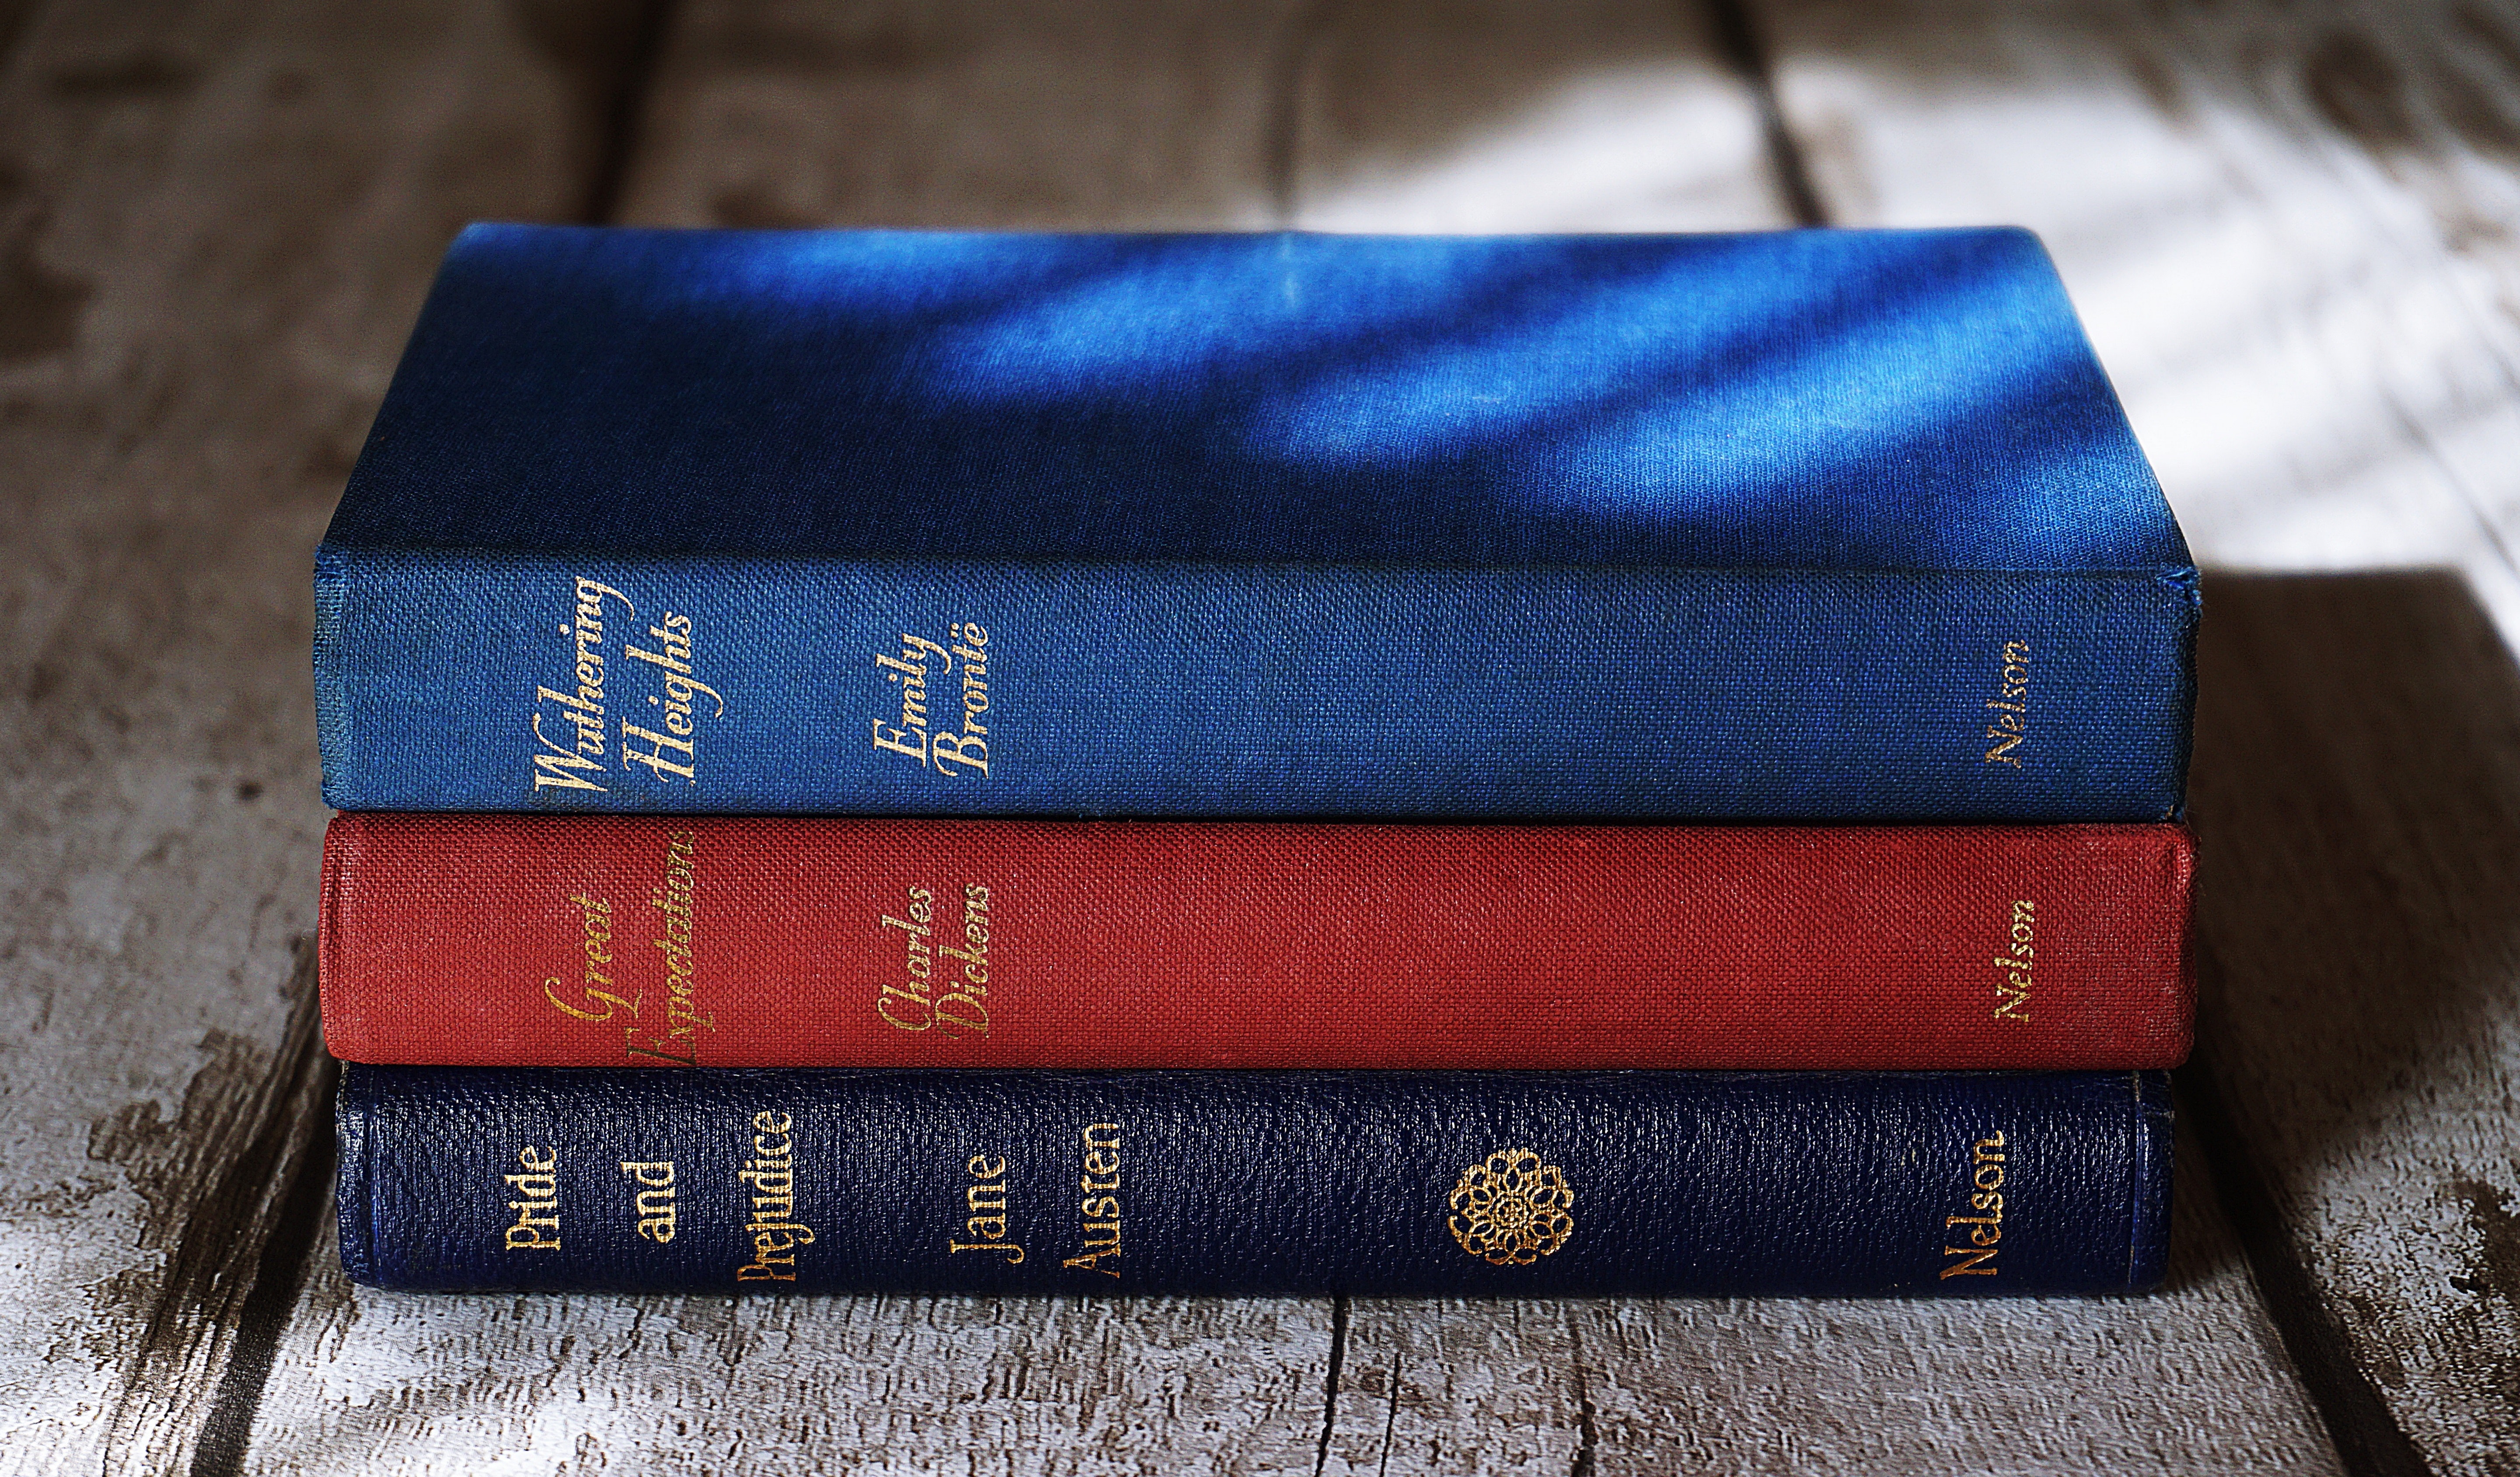
book, textile, publication, electric blue